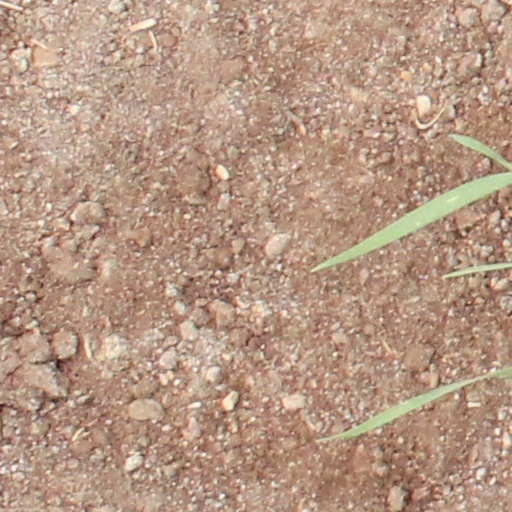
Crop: wheat